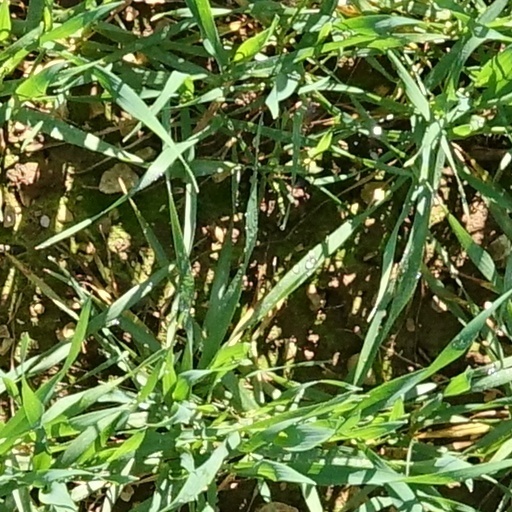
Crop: wheat